Joseph Heintz the Younger

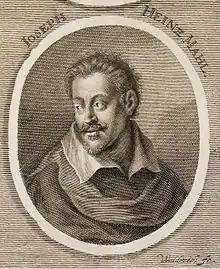
Portrait of Joseph Heintz by Sandrart

He was born in Augsburg as the son of Joseph Heintz the Elder. In 1625 he travelled to Italy, where he settled in Venice and became known for his copies of his father's work and his religious or mythological paintings.